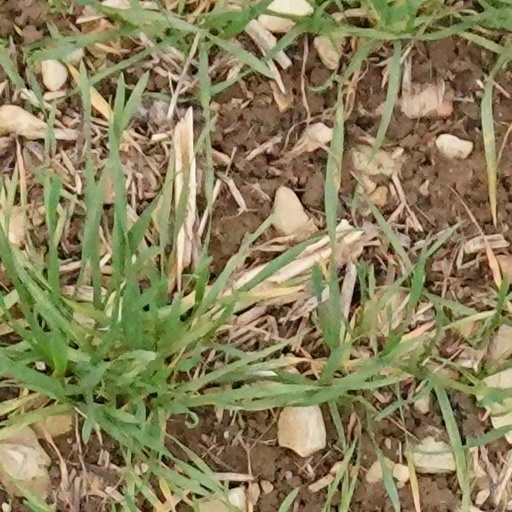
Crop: wheat